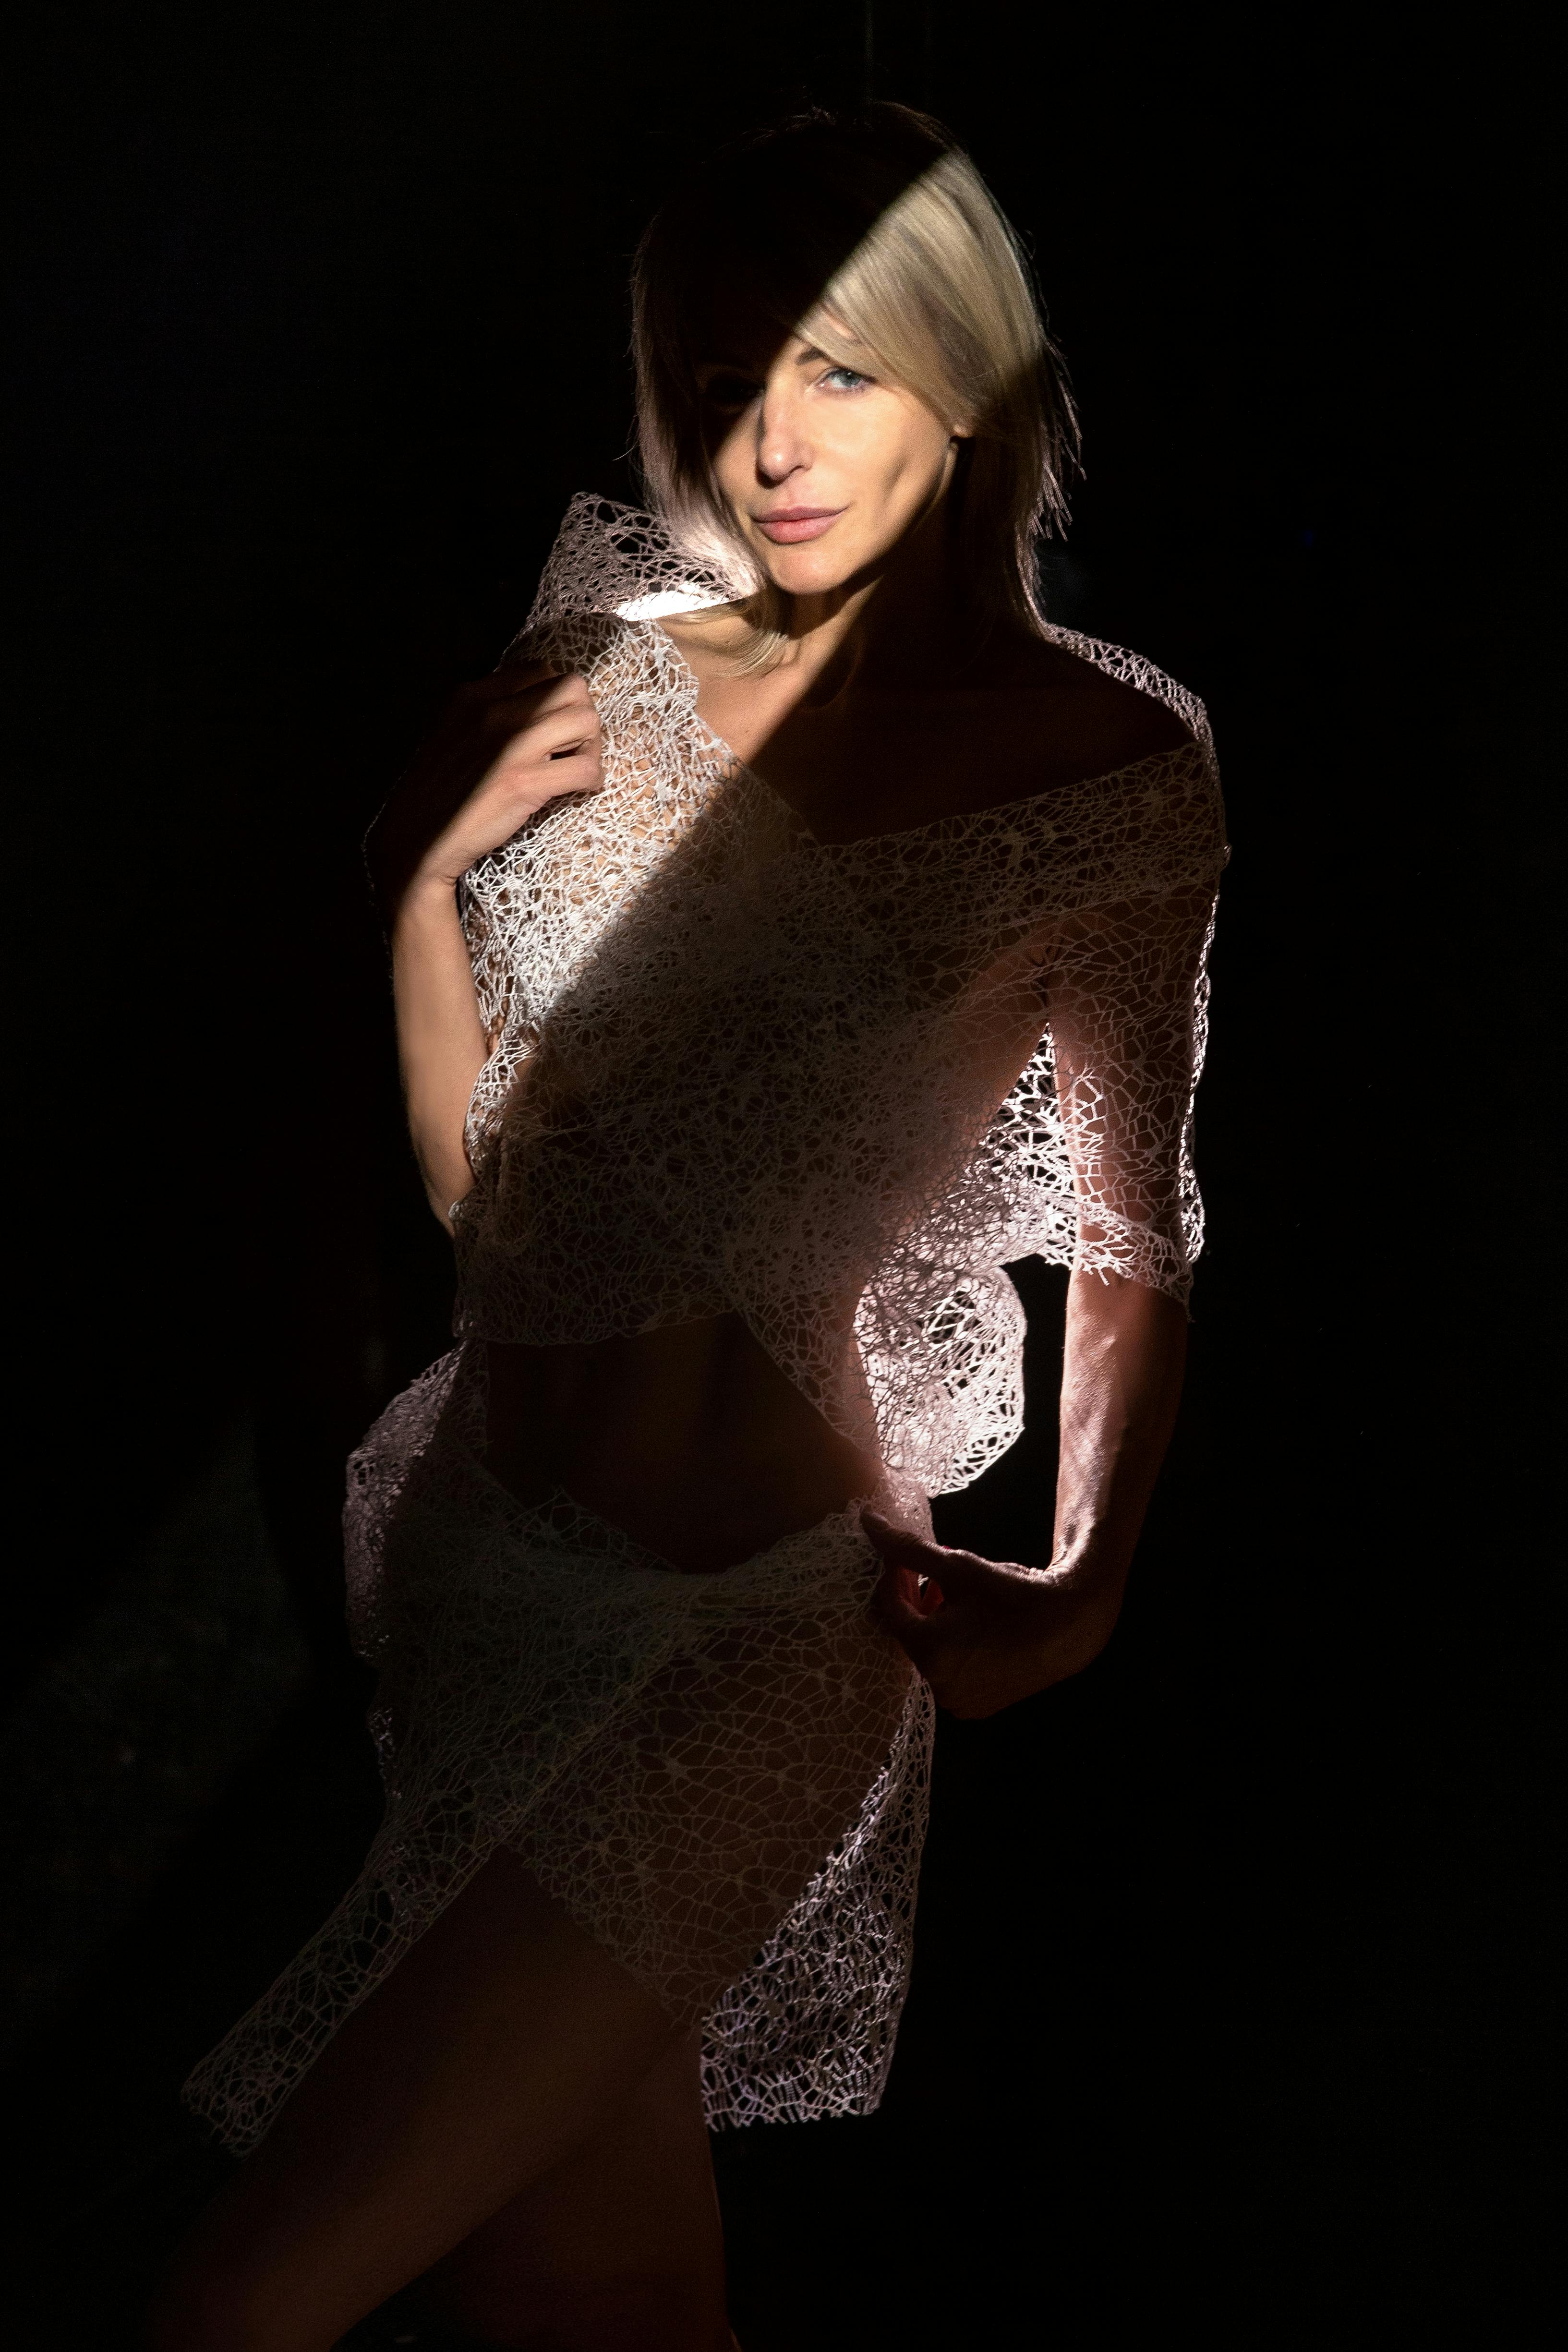
woman, beauty, fashion, fashion model, thigh, art model, model, photo shoot, blond, lace, portrait photography, See through clothing, makeover, embellishment, fetish model, cocktail dress, night